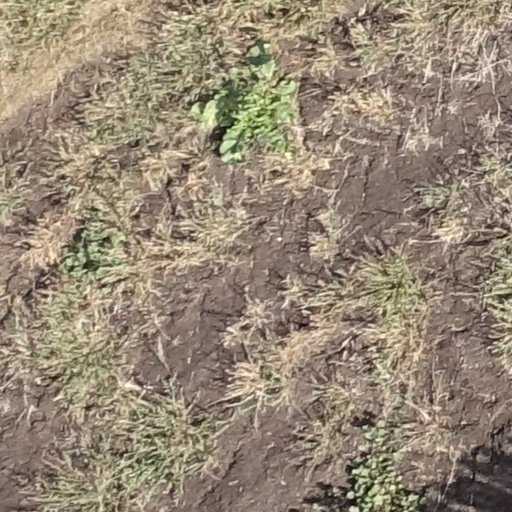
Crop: sorghum